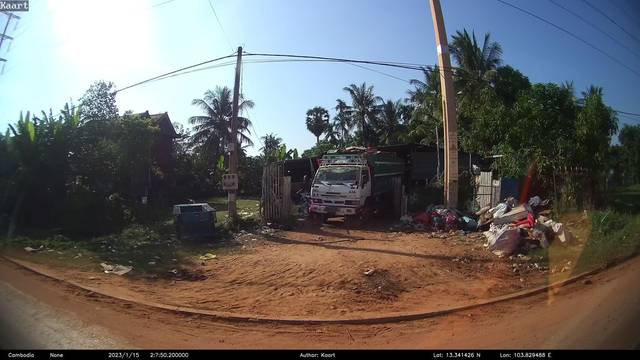
Region: Cambodia
Coordinates: 13.341, 103.829